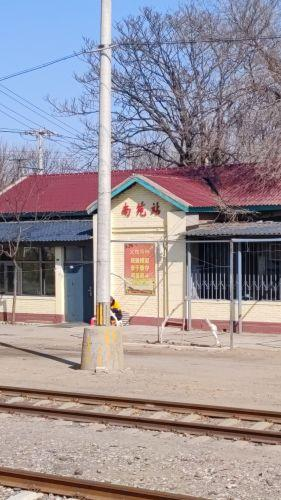
地标名称：南苑站
所在城市：北京市·丰台区